Diane de Poitiers

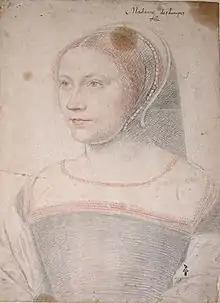
Diane de Poitiers, Jean Clouet, 1525

Diane de Poitiers (9 January 1500 – 25 April 1566) was a French noblewoman and courtier who wielded much power and influence as King Henry II's royal mistress and adviser until his death. Her position increased her wealth and family's status. She was a major patron of French Renaissance architecture.